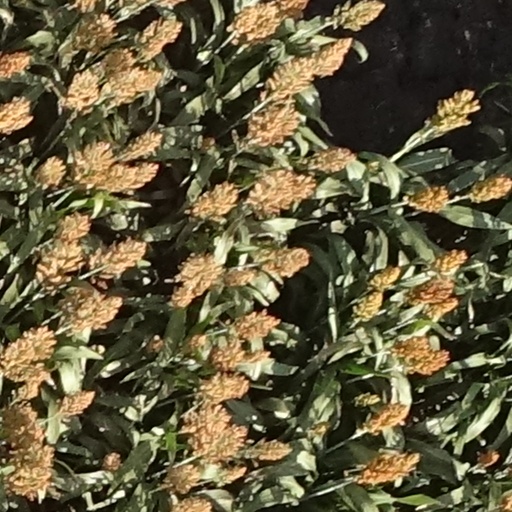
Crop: sorghum